USS Mount Hood (AE-11)

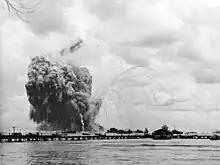
"Mount Hood" explodes: the smoke trails are left by fragments ejected by the explosion.

"Mount Hood" had been anchored in about of water. The initial explosion caused flame and smoke to shoot up from amidships to more than masthead height. Within seconds, the bulk of her cargo detonated with a more intense explosion. Mushrooming smoke rose to , obscuring the ship and the surrounding area for a radius of approximately . "Mount Hood"s former position was revealed by a trench in the ocean floor long, wide, and deep. The largest remaining piece of the hull was found in the trench and measured no bigger than . No other remains of "Mount Hood" were found except fragments of metal which had struck other ships in the harbor and a few tattered pages of a signal notebook found floating in the water several hundred yards away. No human remains were recovered of the 350 men aboard "Mount Hood" or small boats loading alongside at the time of the explosion. The only survivors from the "Mount Hood" crew were Lt. Wallace and the 17 enlisted men who had left the ship a short time before the explosion. Two of the crew were being transferred to the base brig for trial by court martial; and the remainder of the party were visiting the base chaplain or picking up mail at the base post office. Charges against the prisoners were dropped following the explosion.